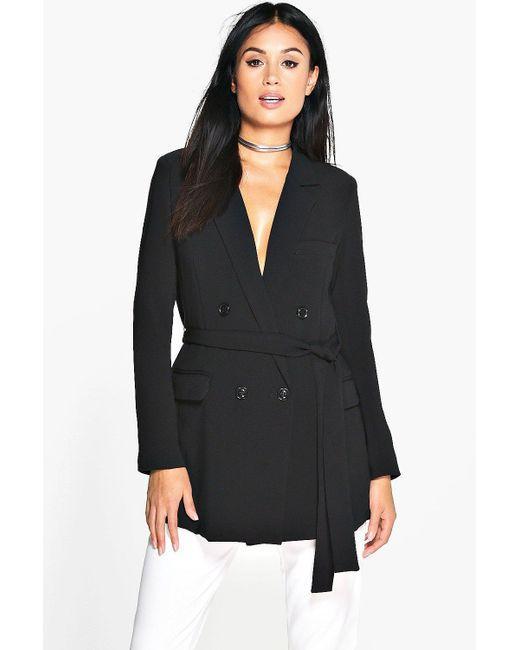
Schwarze, doppelt gestillte Anzugjacke oder Kleid mit Riemen an der Taille, gepaart mit weißer Baumwollhose, Modekleidung